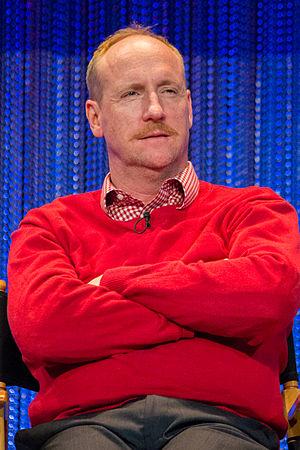
Veep est une série télévisée américaine en 65 épisodes d'environ 26 minutes créée par Armando Iannucci et diffusée entre le 22 avril 2012 et le 12 mai 2019 sur HBO. C'est une série dérivée de la série britannique The Thick of It, également créée par Iannucci.
Matt Walsh est un acteur, scénariste, producteur et réalisateur américain, né le 13 octobre 1964 à Chicago.
Cet article présente la cinquième saison de la série télévisée Veep.